Jeannie Seely

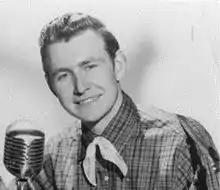
Seely was first married to songwriter Hank Cochran. It was Cochran who wrote many of her biggest hits.

Seely has been married twice. Her first marriage was to her songwriter Hank Cochran, whom she officially wed on June 15, 1969 in Renfro Valley, Kentucky in a church ceremony. Around 1975, the couple built a home set on a farm with 77 acres of property in Hendersonville, Tennessee.